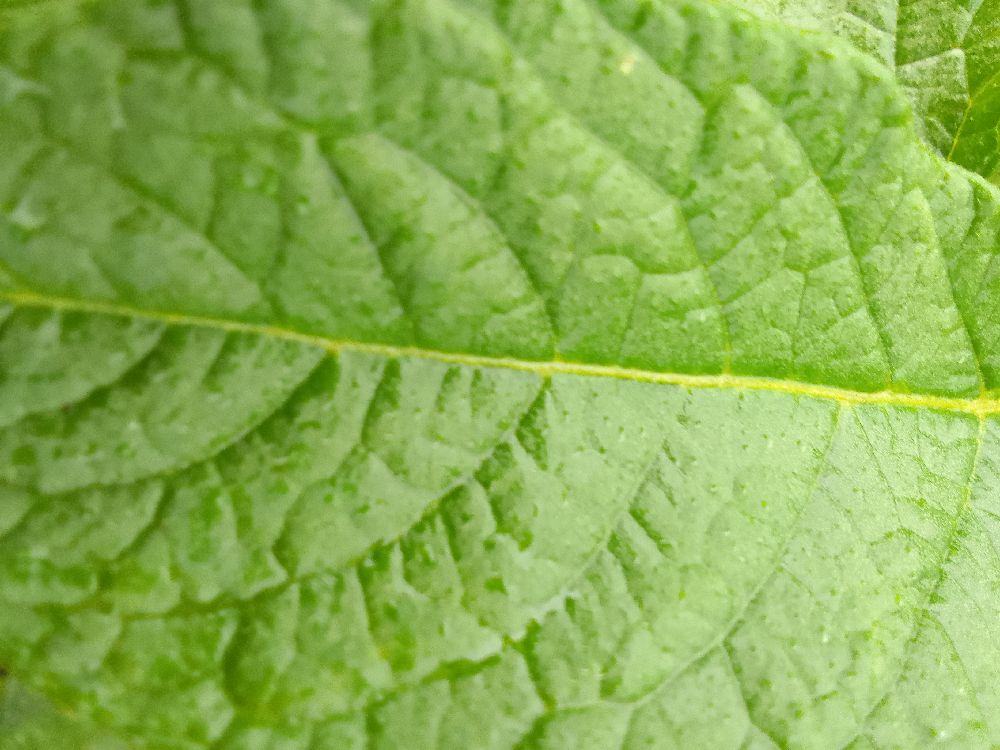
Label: Healthy